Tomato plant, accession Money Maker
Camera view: vertical (180 deg); turntable rotation: 180 degrees
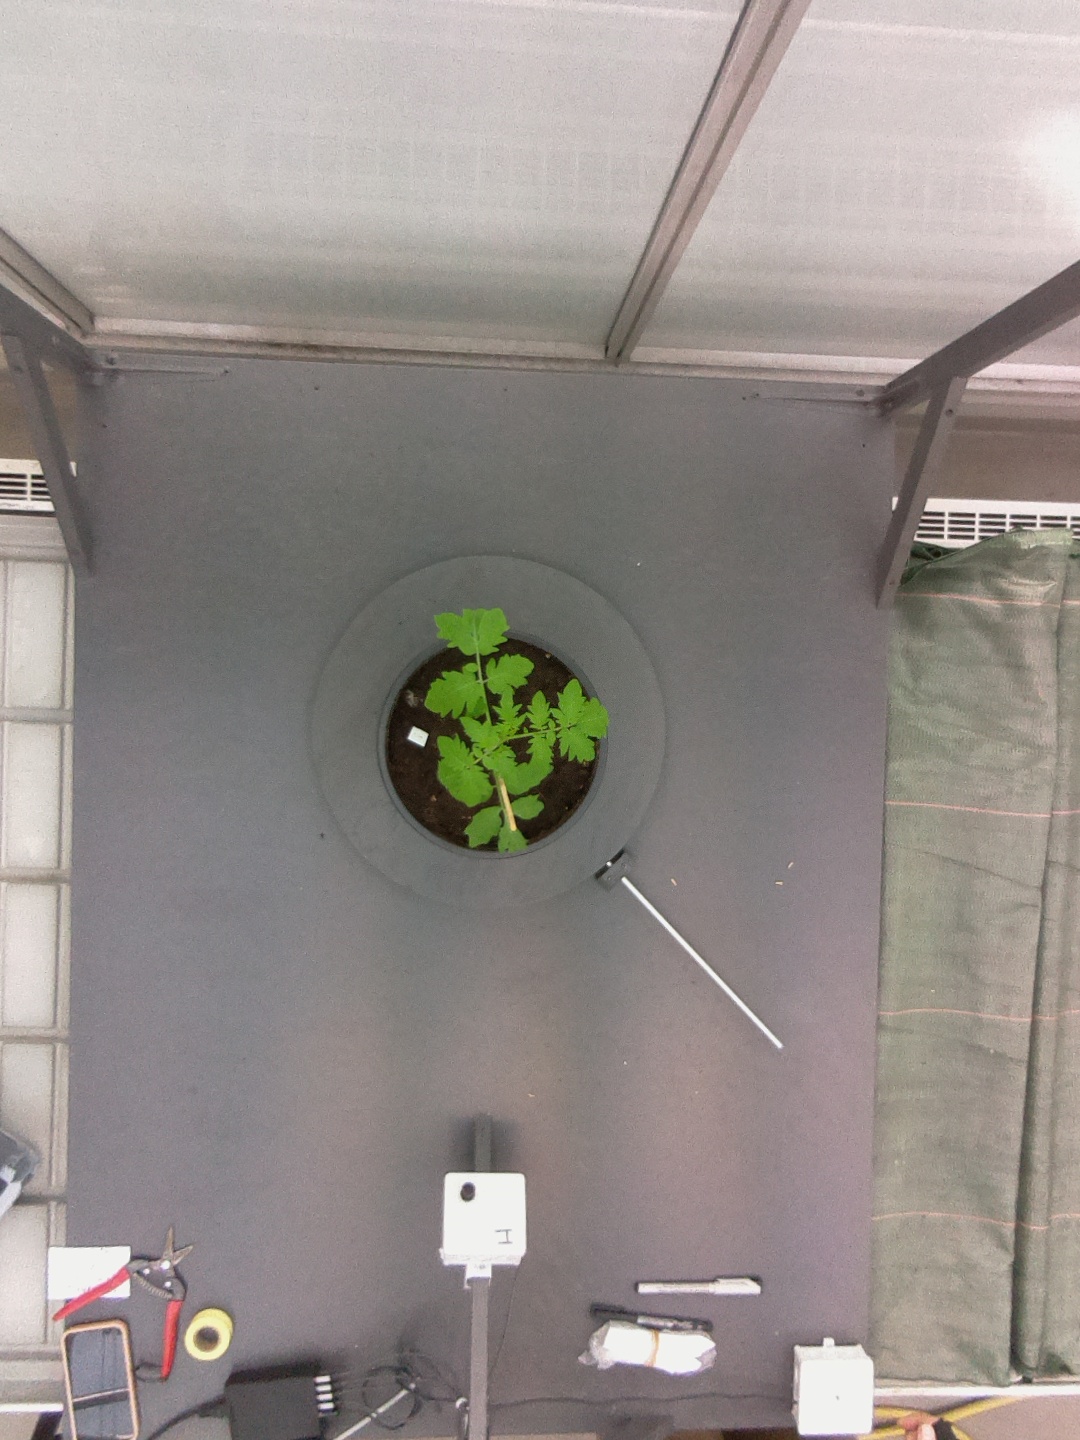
BBCH growth stage 13: 6 of true leaves visible